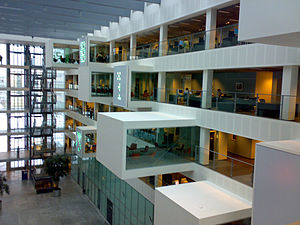
Uddannelse i København
IT-Universitetets atrium
Uddannelse i København udbydes af offentlige og private grundskoler, institutioner, der udbyder ungdomsuddannelser, samt institutioner der udbyder korte, mellemlange og lange videregående uddannelser.